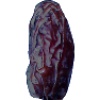
Label: Dates 1